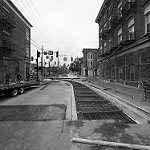
Label: B & W